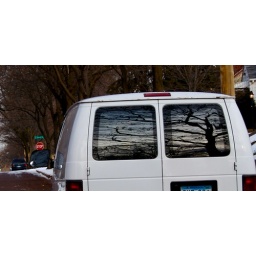
great reflections in the window of a parked van